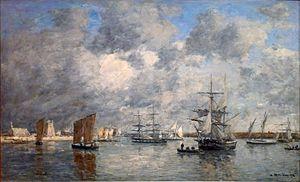
Eugène-Louis Boudin est un peintre français, né à Honfleur le 12 juillet 1824, mort à Deauville le 8 août 1898. Il fut l'un des premiers peintres français à saisir les paysages à l'extérieur d'un atelier. Grand peintre de marines, il est considéré comme l'un des précurseurs de l'impressionnisme.
Camaret-sur-Mer [kamaʁε syʁ mɛʁ] est une commune française située dans le département du Finistère, en région Bretagne.